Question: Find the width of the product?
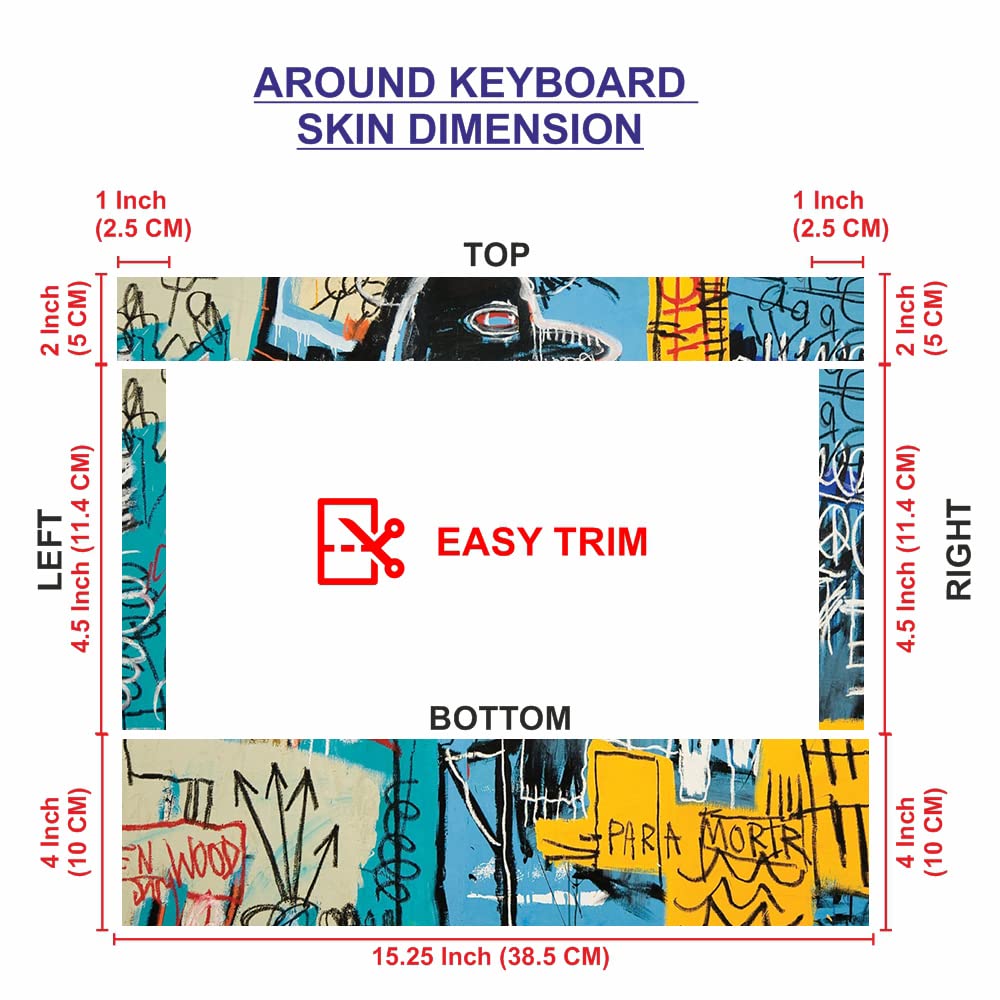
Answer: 38.5 centimetre